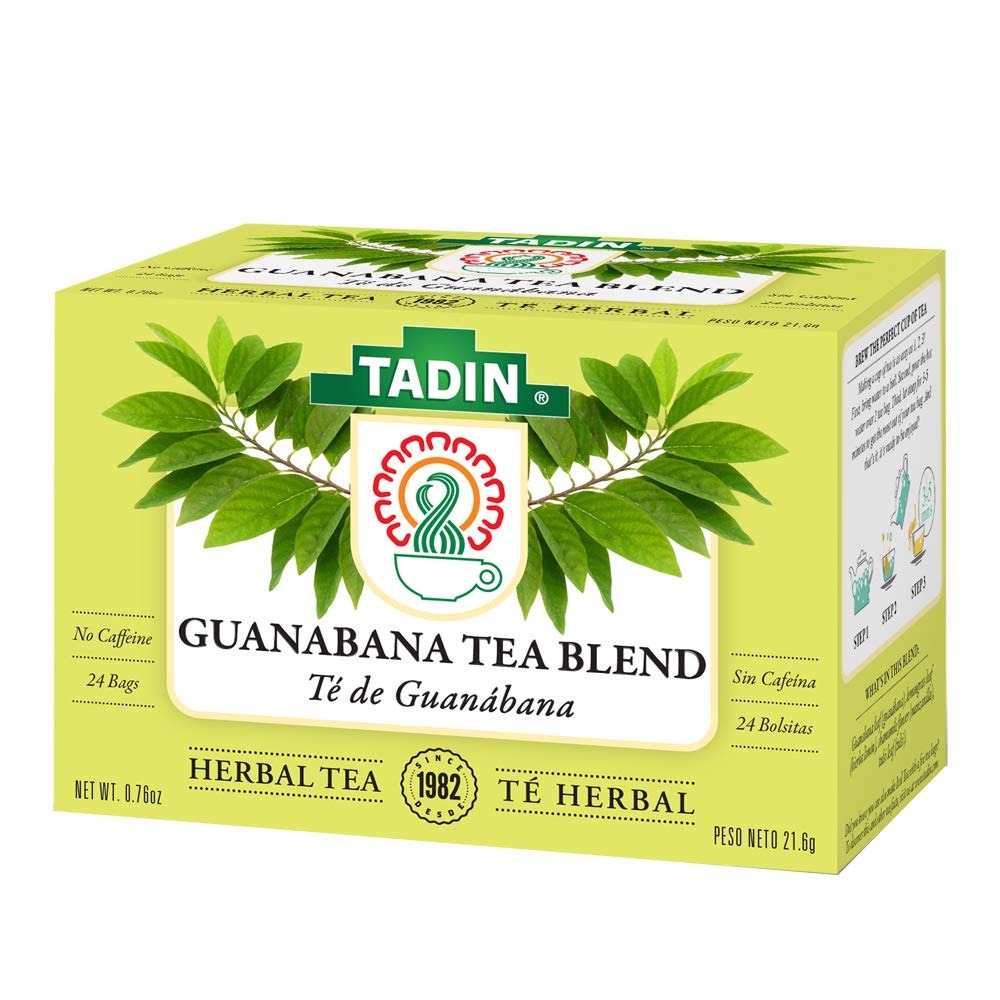
Item Name: Tadin Herb And Tea Guanabana Tea Blend (1) (Single Pack)
Bullet Point 1: Contains powerful antioxidants
Bullet Point 2: Supports your general well being
Bullet Point 3: Contains Vitamin C, B1, B2 and other essential vitamins and minerals
Bullet Point 4: Improves your immune system
Bullet Point 5: 100 percent Natural and Caffeine Free
Bullet Point 6: Unit count type: Ounce
Product Description: After a long day of hustle and bustle, a cup of Guanabana Tea Blend is sure to be of comfort. This blend is expertly formulated to deliver a soothing and comforting tea. Tadin’s Guanabana Tea Blend blossoms with notes uplifting citrus, subtle apple, and undercurrents of clove and mint. Packaging may Vary
Value: 0.63
Unit: Ounce

Price: 7.5